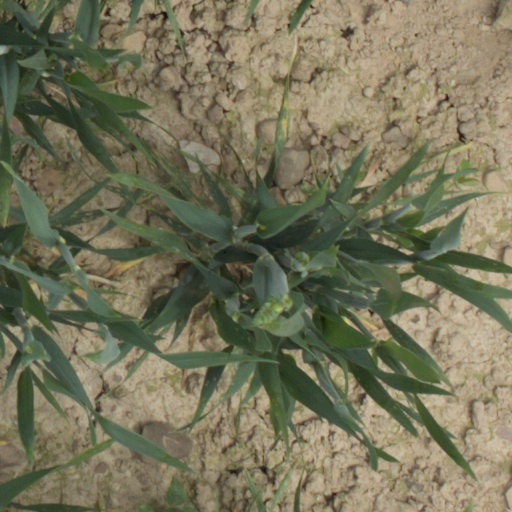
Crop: wheat